Cathay Pacific

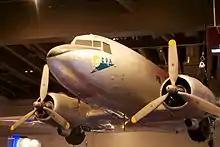
A Douglas DC-3 named "Betsy", Cathay Pacific's first aircraft, in the Hong Kong Science Museum.

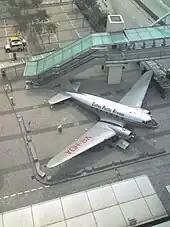
Cathay Pacific DC-3 "Niki"

Cathay Pacific Airways was founded on 24 September 1946 in Hong Kong. Sydney "Syd" de Kantzow, Roy Farrell, Neil Buchanan, Donald Brittan Evans and Robert "Bob" Stanley Russell were the initial shareholders. Buchanan and Russell had already worked for de Kantzow and Farrell at Roy Farrell Import-Export Company, the predecessor of Cathay Pacific, that was initially headquartered in Shanghai. Both de Kantzow and Farrell were Ex-Air Force pilots who had flown The Hump, a route over the Himalayan mountains. Farrell purchased the airline's first aircraft, a Douglas DC-3, nicknamed "Betsy", at Bush Field, New York City in 1945. The company began freight services on 28 January 1950 from Sydney to Shanghai, after Farrell and Russell flew the plane to Australia and obtained a licence to carry freight (but not passengers) earlier that month. Its first commercial flight was a shipment of Australian goods. The profitable business soon attracted attention from Republic of China government officials. After several instances where the company's planes were detained by authorities in Shanghai, on 11 May 1946, the company relocated, flying its two planes to Hong Kong. Farrell and de Kantzow re-registered their business in Hong Kong on 24 September 1946 as Cathay Pacific Airways Limited, while another sister company, The Roy Farrell Export Import Company (Hong Kong) Limited, was incorporated on 28 August 1946 and chartered some flights from Cathay. (According to "International Directory of Company Histories", two companies were formed for tax purposes.)